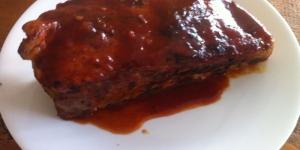
costillas de cerdo al horno estilo americano